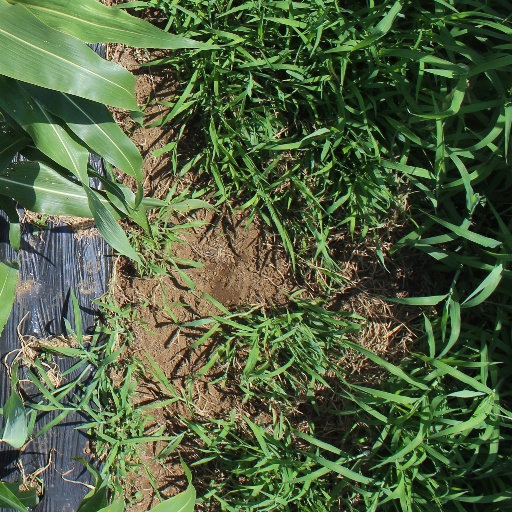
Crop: sorghum